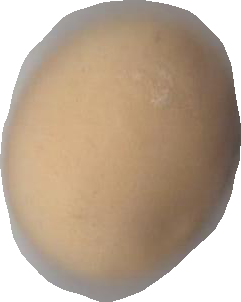
Variety: Grobogan